Ropar Wetland

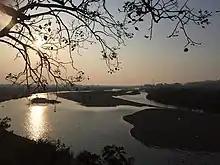
Ropar Wetland

The wetland once was a popular tourist attraction for bird watching and boating. A tourism complex called the ‘Pinccasia’ was located within the wetland boundary, which was run by the Punjab Tourism Development Corporation. A boat club was also functioning. Now only a dilapidated building of tourist bungalow exists, boating Bay is damaged, garden is also unkept. The road leading to Katli fish farm once displayed typical ecological succession with Marsilea growing on the banks of lake along with Equisetum sp.(Horsetails) growing through large rock boulders on the bank. Typha grew further away from lake going across the narrow road with Ferns growing ultimately leading to shrubs during early 1990s. Now only shrubs and trees can be seen.